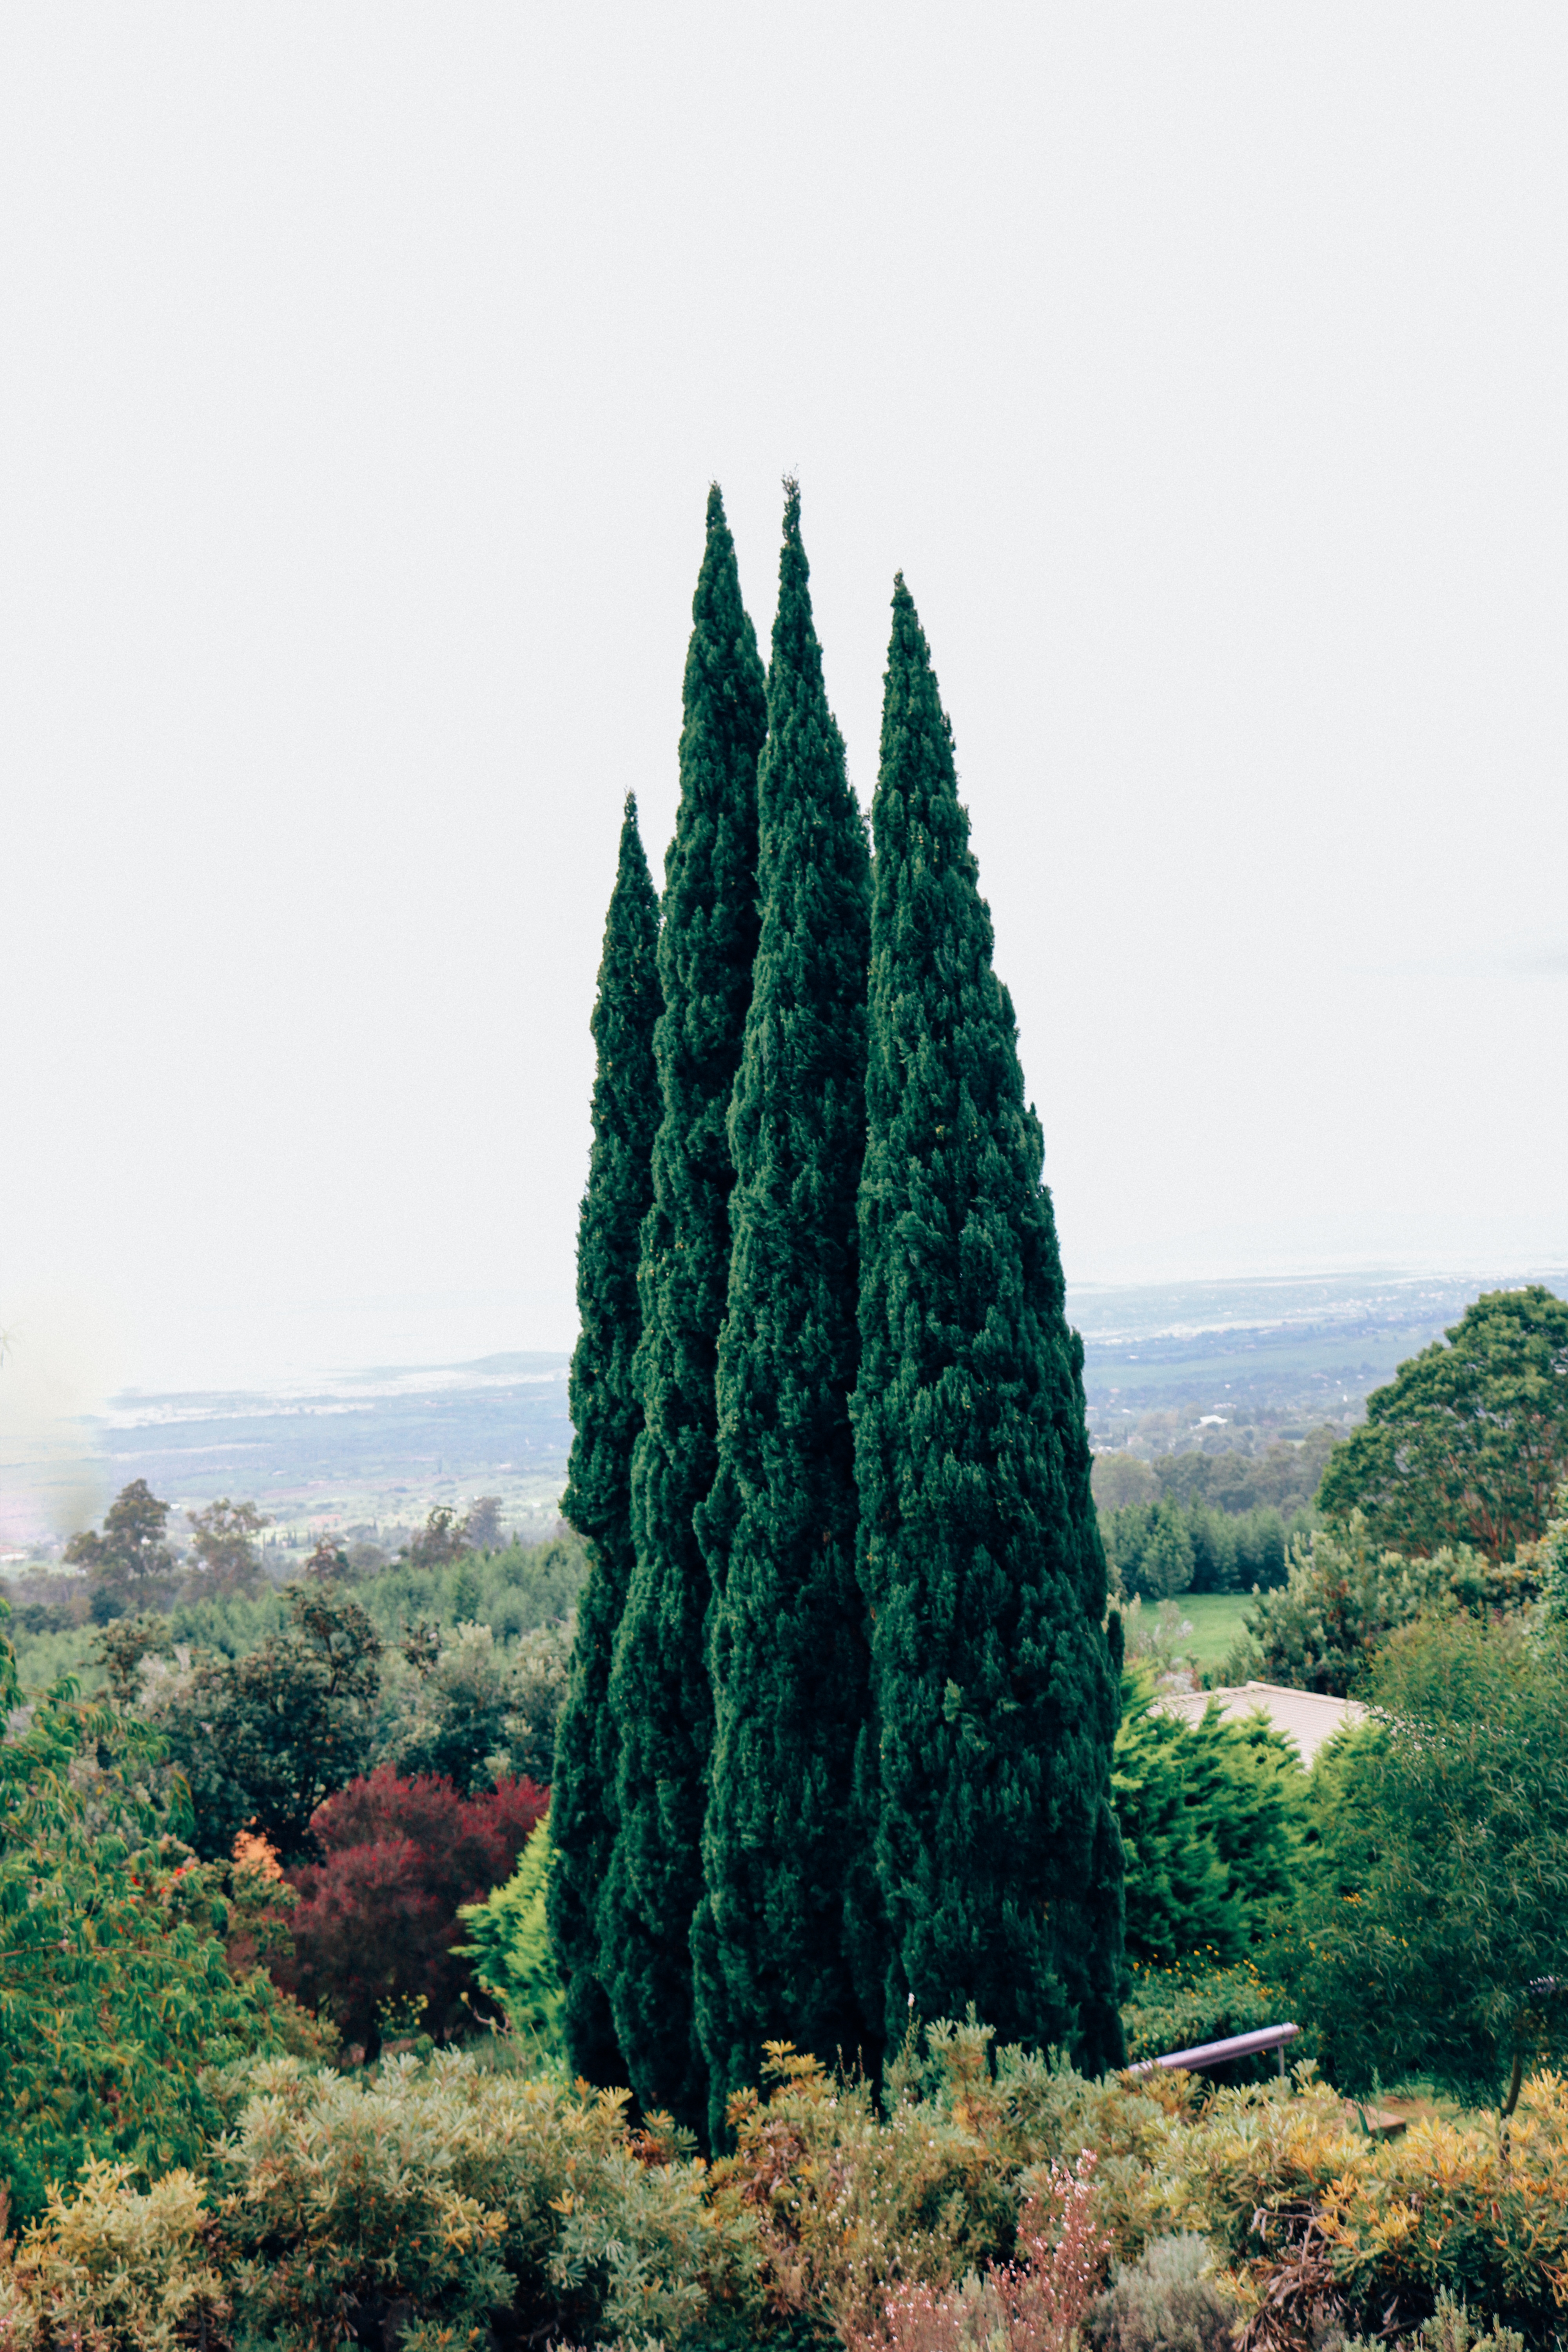
landscape, tree, nature, forest, plant, leaf, flower, summer, environment, green, natural, botany, fir, christmas tree, conifer, trees, spruce, ecosystem, tree branches, biome, nature background, tree planting, woody plant, land plant